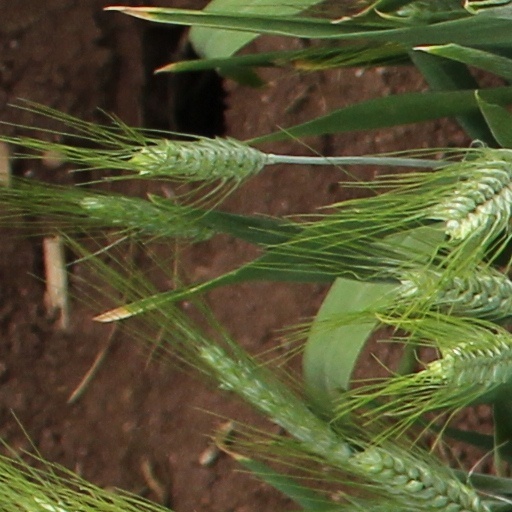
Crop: wheat